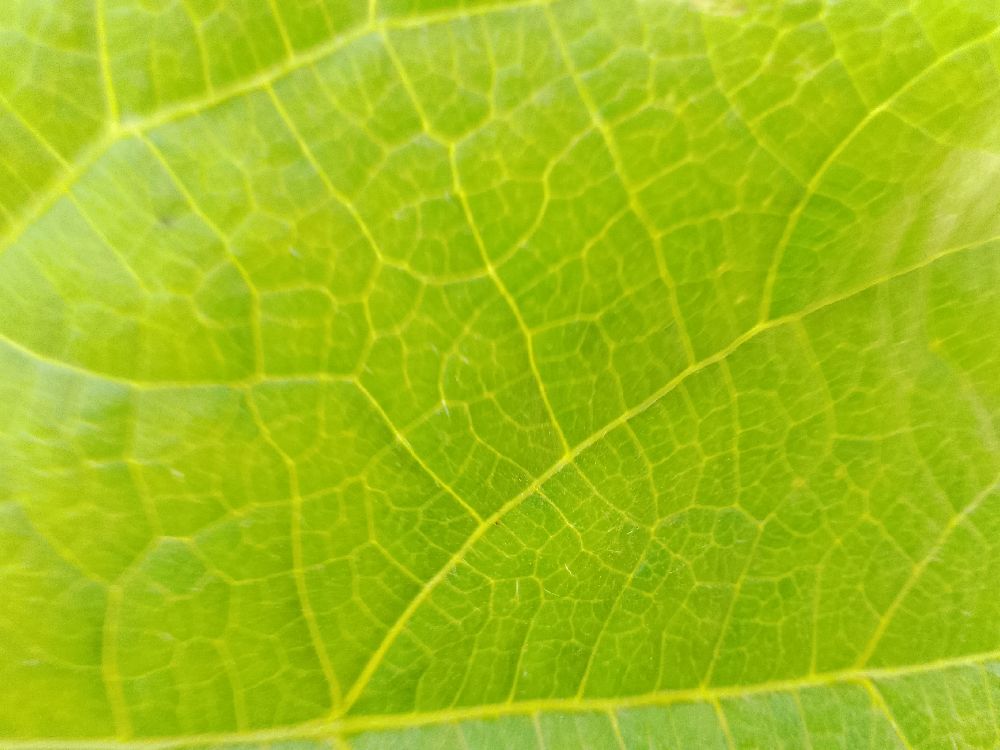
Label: healthy